Ulinka Rublack

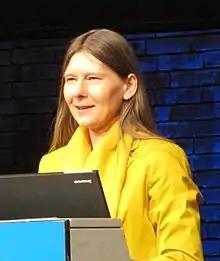
Rublack in 2013

Ulinka Rublack (born 1967) is a German historian. She received her PhD from the University of Cambridge, and is a professor in Early Modern European History and a Fellow of St John's College, Cambridge. Rublack is the founder of the Cambridge History for Schools outreach programme and a co-founder of the Cambridge Centre for Gender Studies. Rublack's father, , was also a historian.